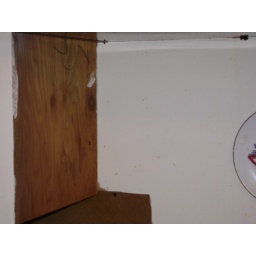
kitchen cabinet by stove vent